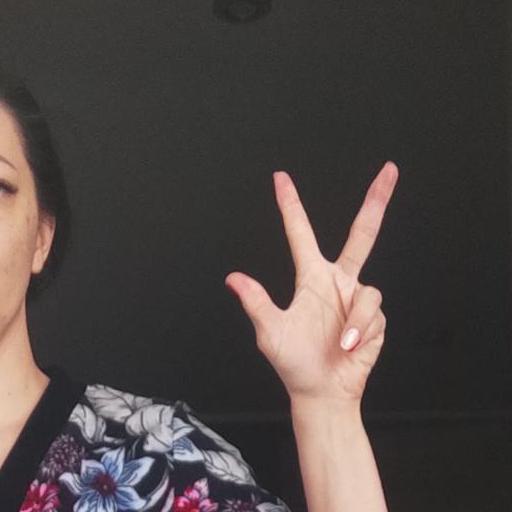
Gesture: three2